City Hall Plaza (Manchester)

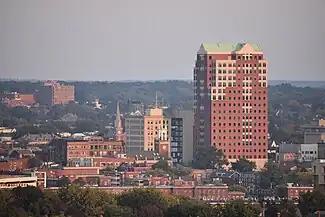

The building is recognizable as one of the main features of the Manchester skyline, along with the Brady Sullivan Plaza, SNHU Arena, the DoubleTree Hotel, the Center of New Hampshire, and the Citizens Bank building. The facade is brick and limestone, with a four-gabled green roof. The building was built in the early 1990s (construction was completed in 1992) by Nynex Properties at a cost of $22 million. Ownership of the building changed hands several times until it was purchased by its present owner, Brady Sullivan Properties (also the owner of the nearby Brady Sullivan Plaza, New Hampshire's second-tallest building) in September 2014.